Hortense Rhéa

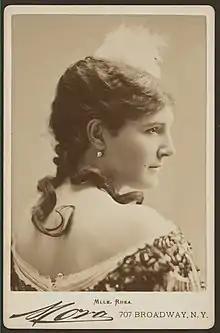

Hortense Rhéa (born Hortense Barbe-Loret; 4 September 1844 – 5 May 1899) was a Belgian-born French actress whose popularity extended to the Russian Empire and later the United States of America.